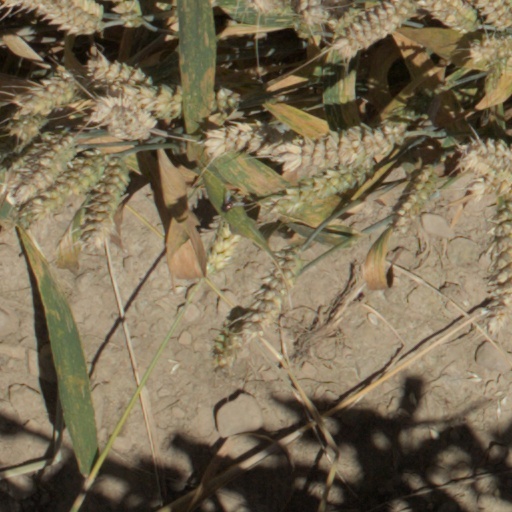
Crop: wheat